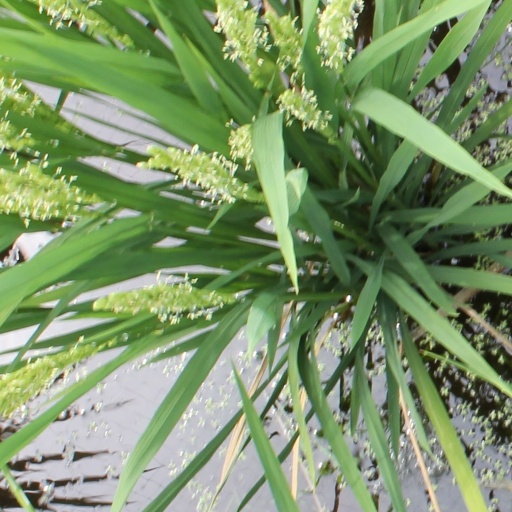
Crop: rice